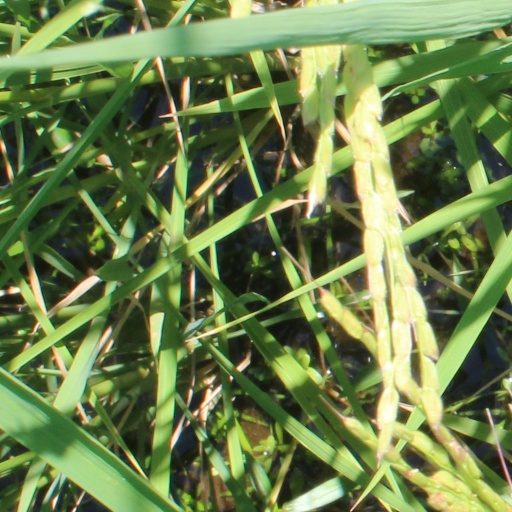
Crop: rice